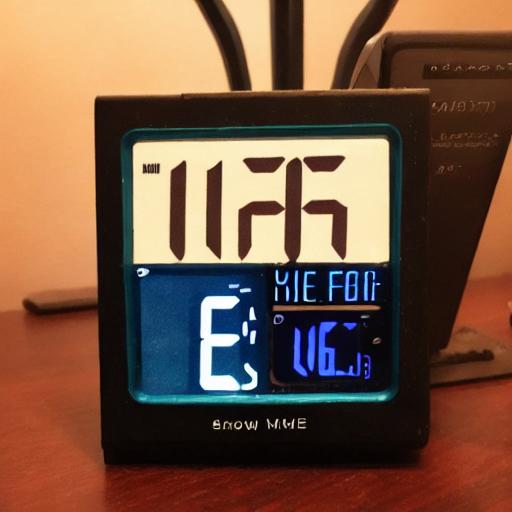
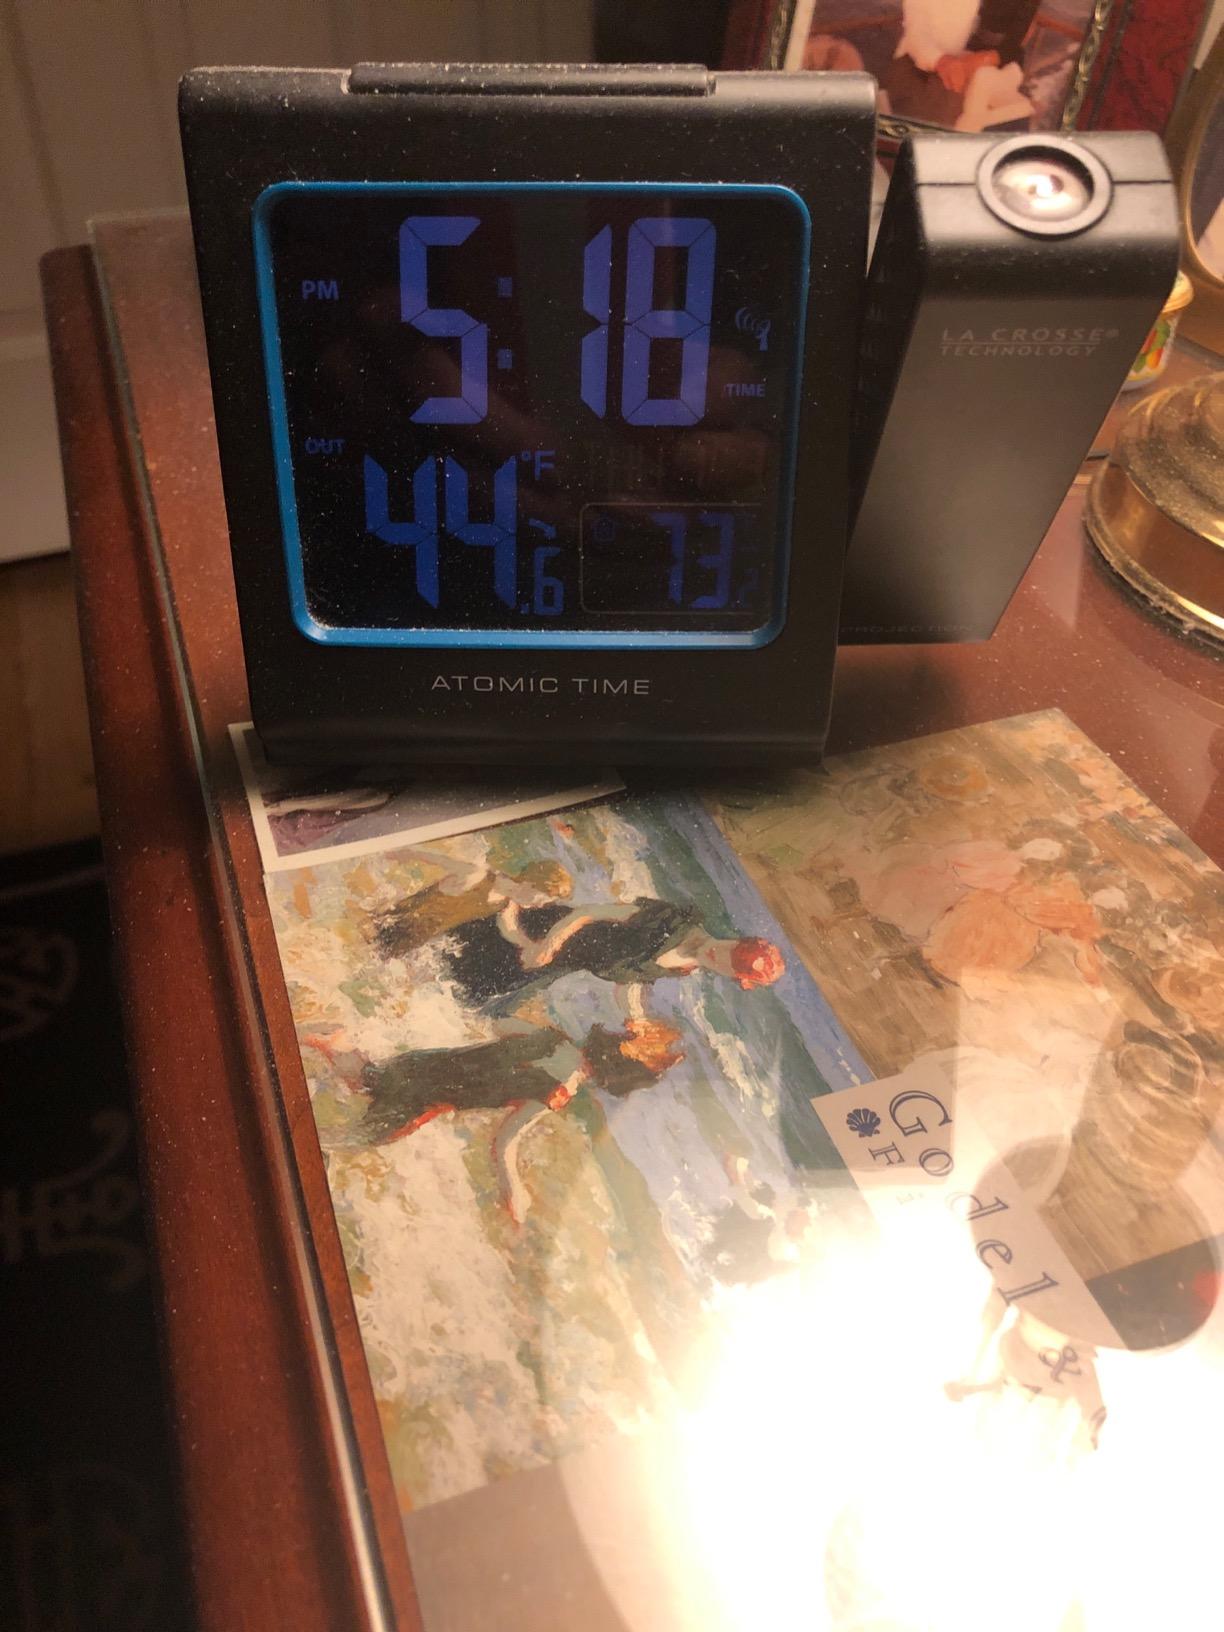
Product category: clock
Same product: no